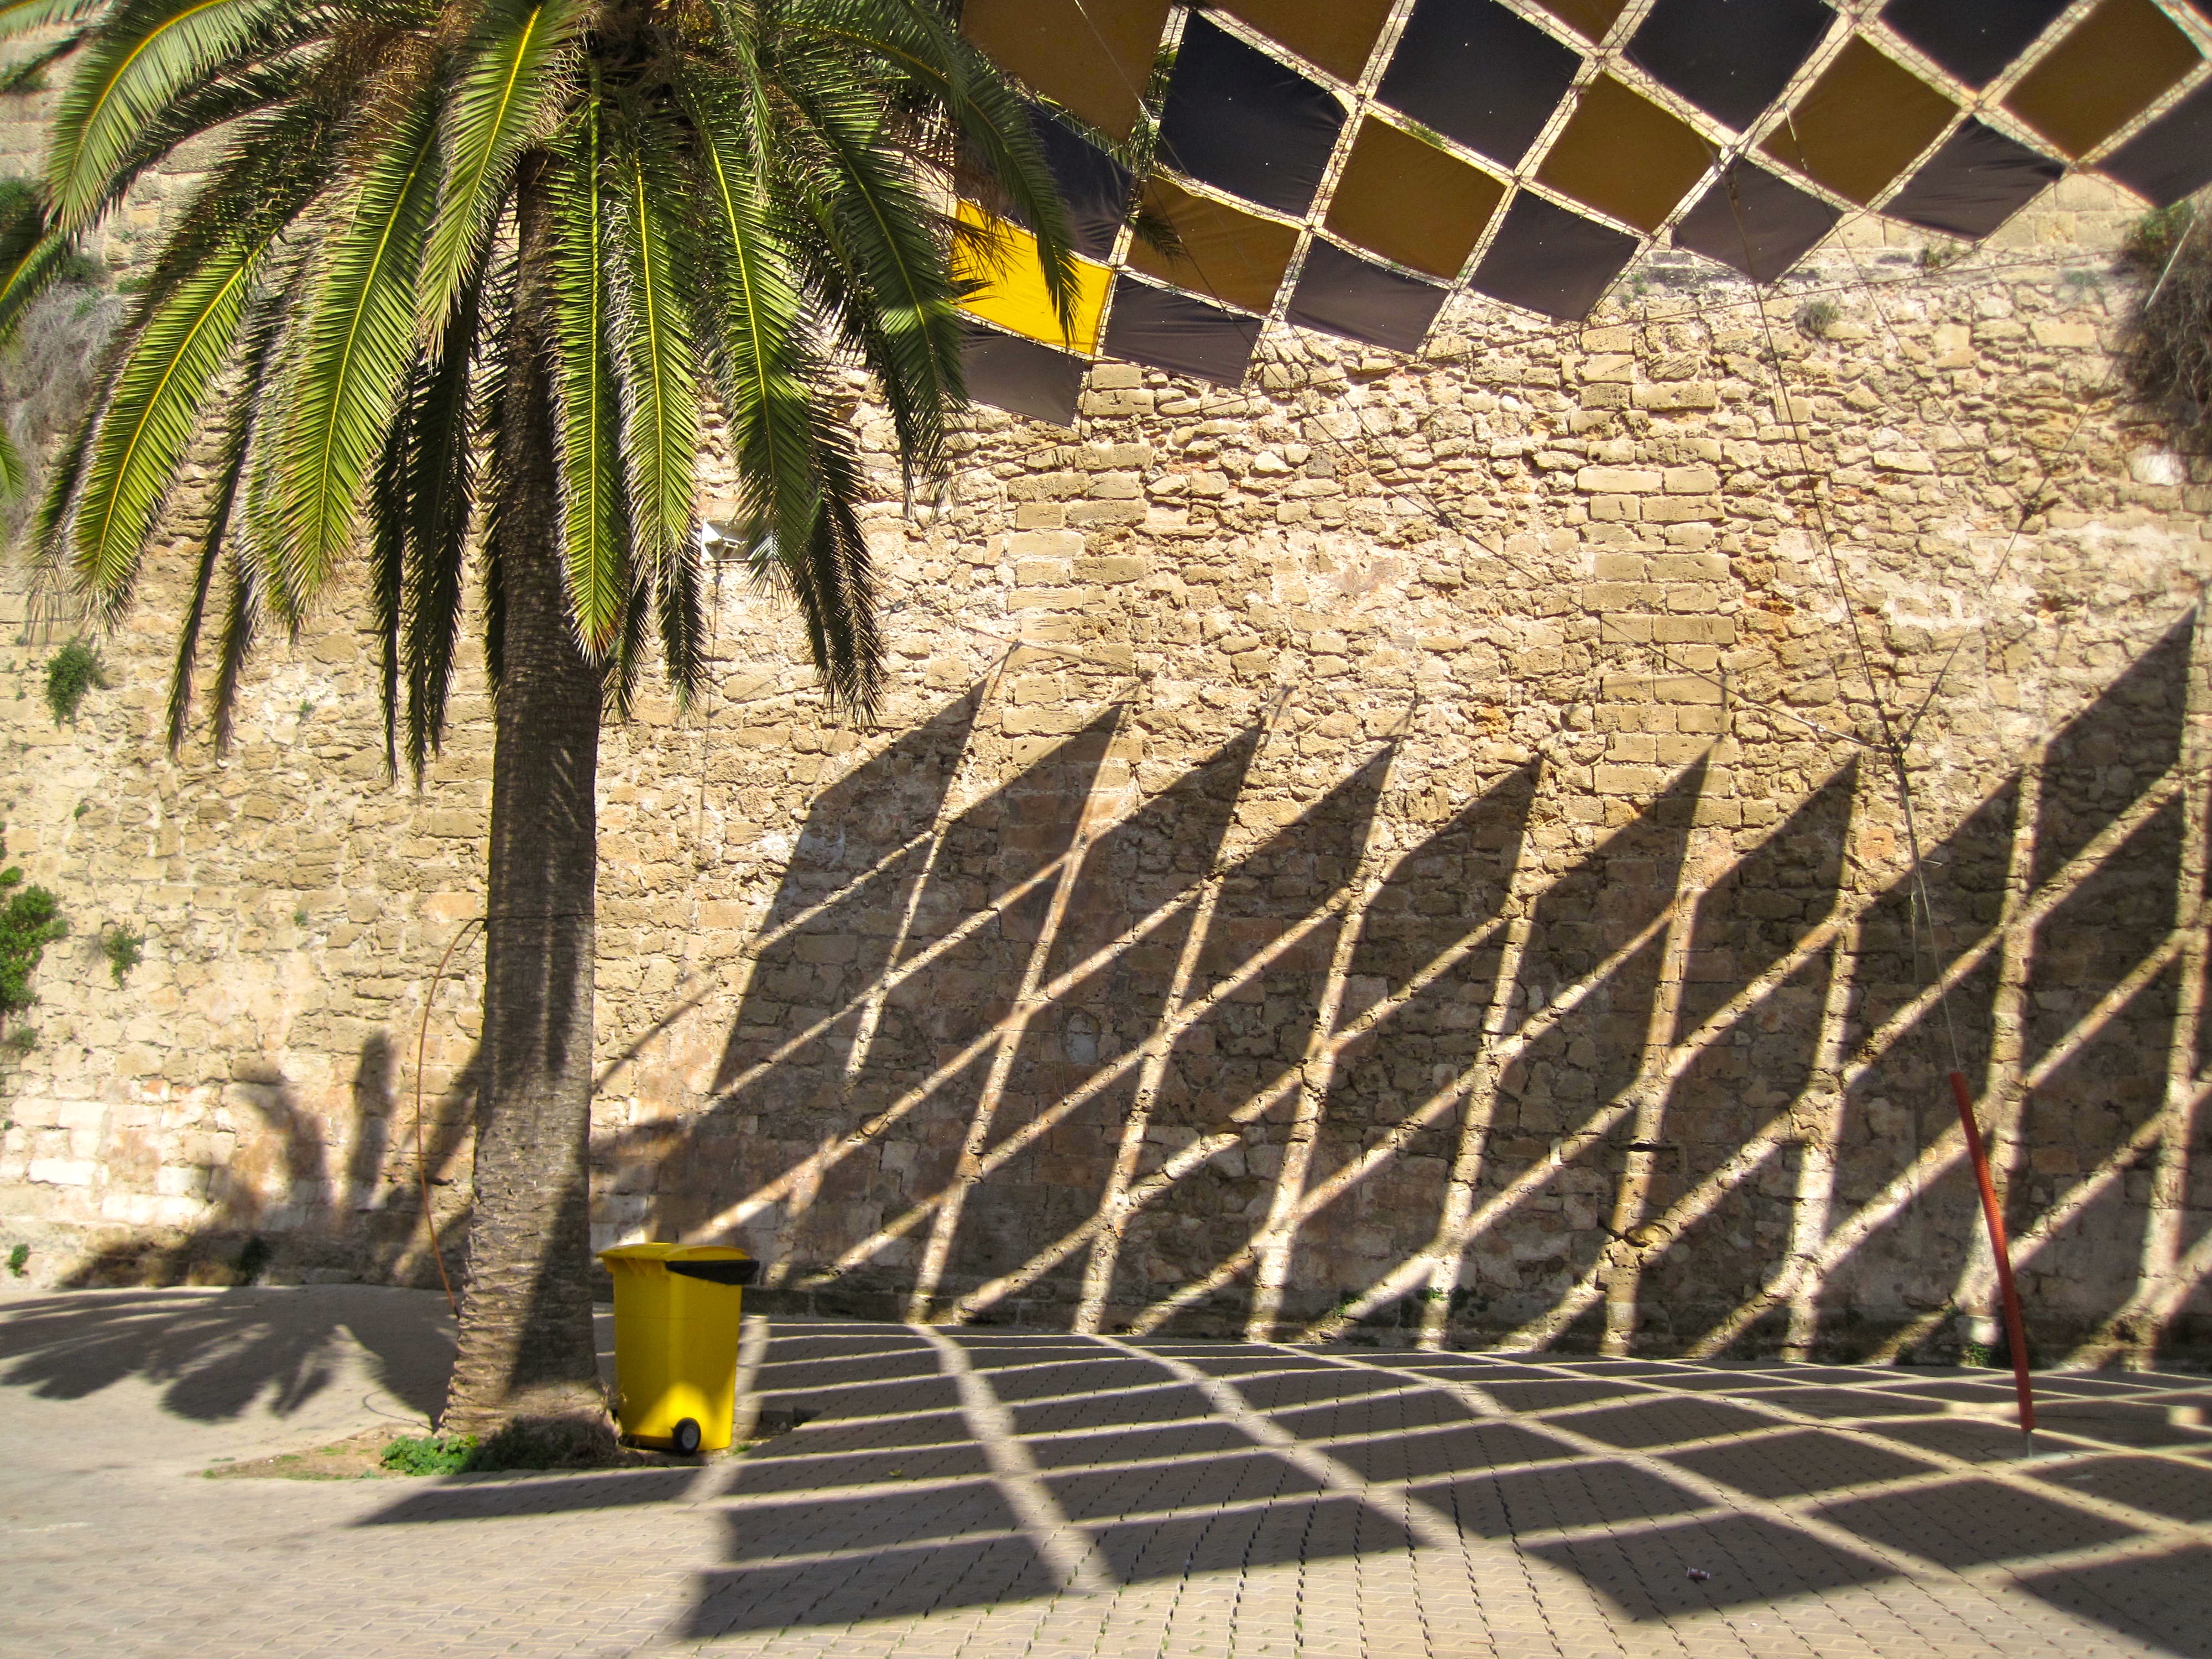
arecales